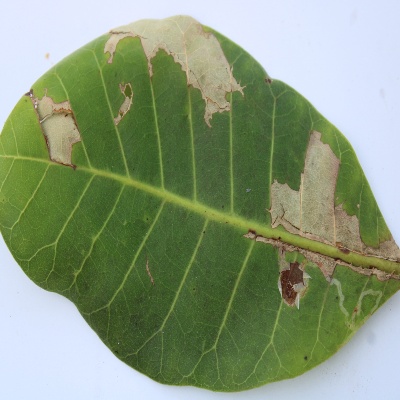
Crop: Cashew
Condition: anthracnose